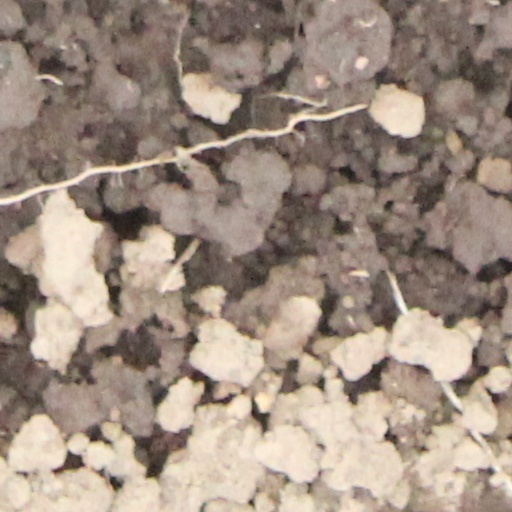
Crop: wheat